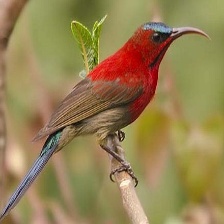
Species: CRIMSON SUNBIRD
Scientific name: AETHOPYGA SIPARAJA